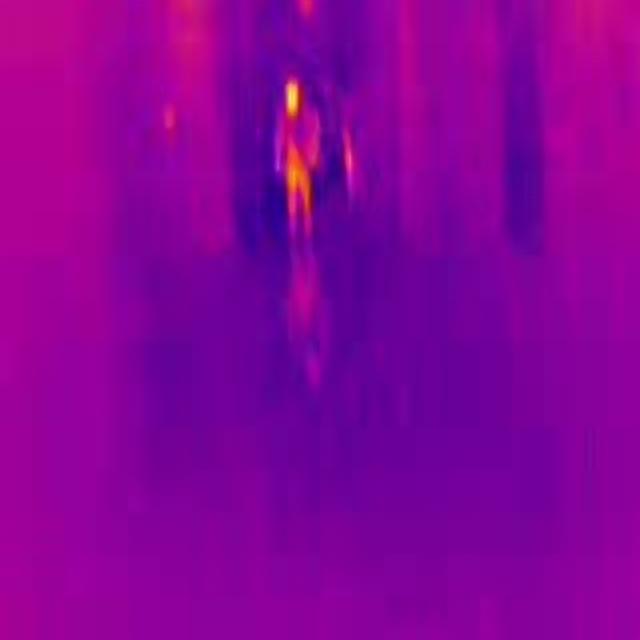
Detected objects:
label: person